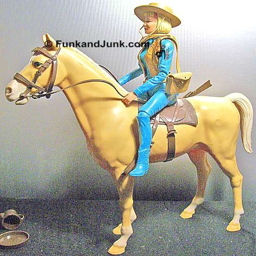
had the horse along with person